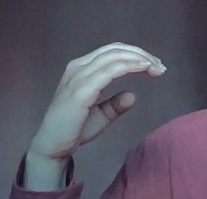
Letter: jeem